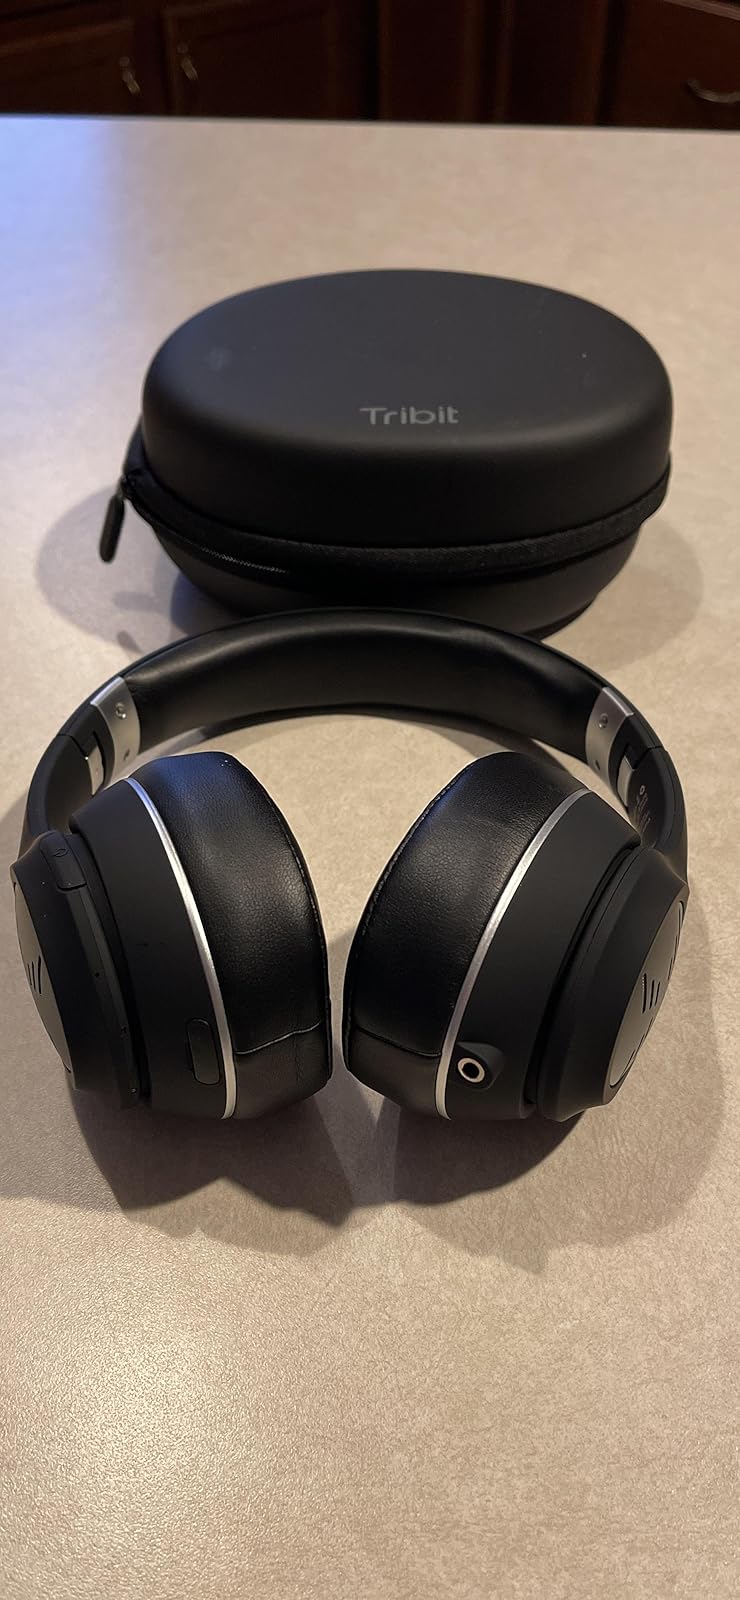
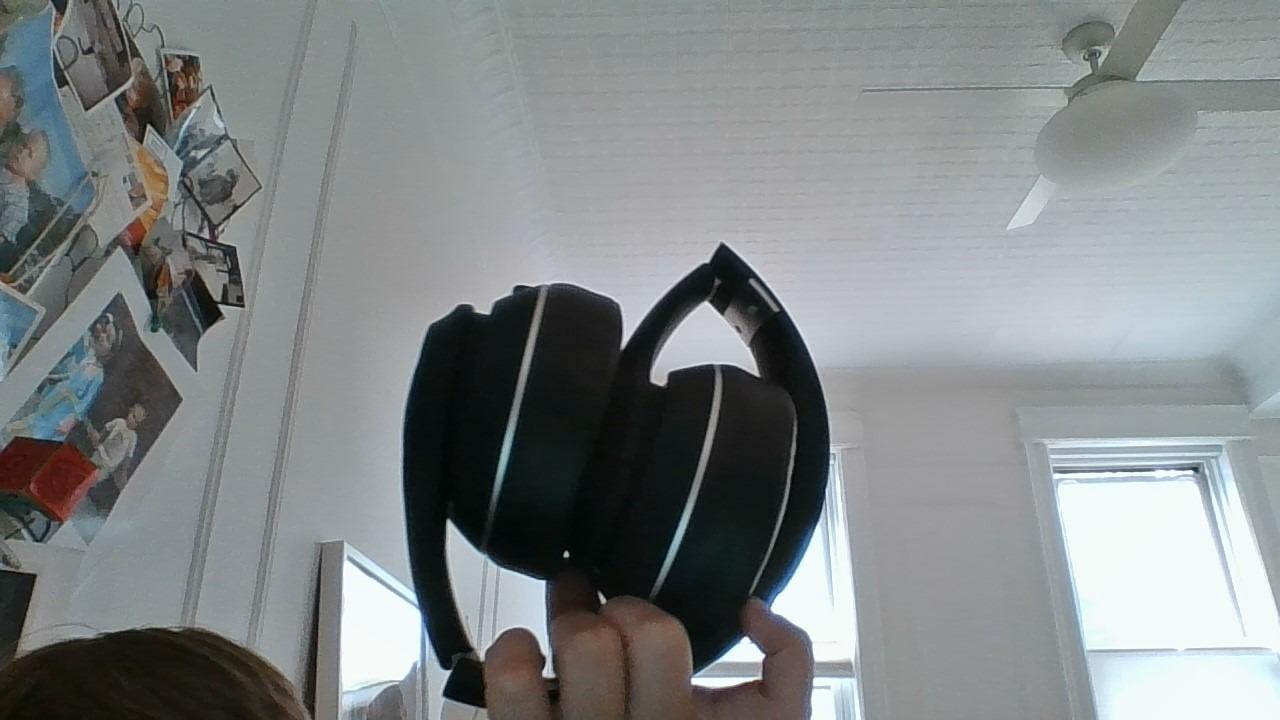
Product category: headphones
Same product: yes